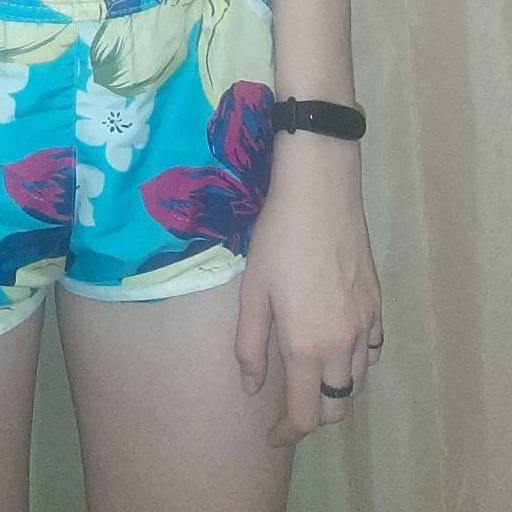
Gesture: no_gesture